1955 in spaceflight

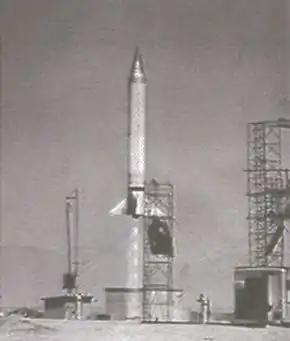
The Viking made its final flight in 1955

In 1955, both the United States and the Soviet Union (USSR) announced plans for launching the world's first satellites during the International Geophysical Year (IGY) of 1957–58. Project Vanguard, proposed by the US Navy, won out over the US Army's Project Orbiter as the satellite and rocket design to be flown in the IGY. Development of Intercontinental Ballistic Missiles, the Atlas by the US and the R-7 by the USSR, accelerated, entering the design and construction phase.